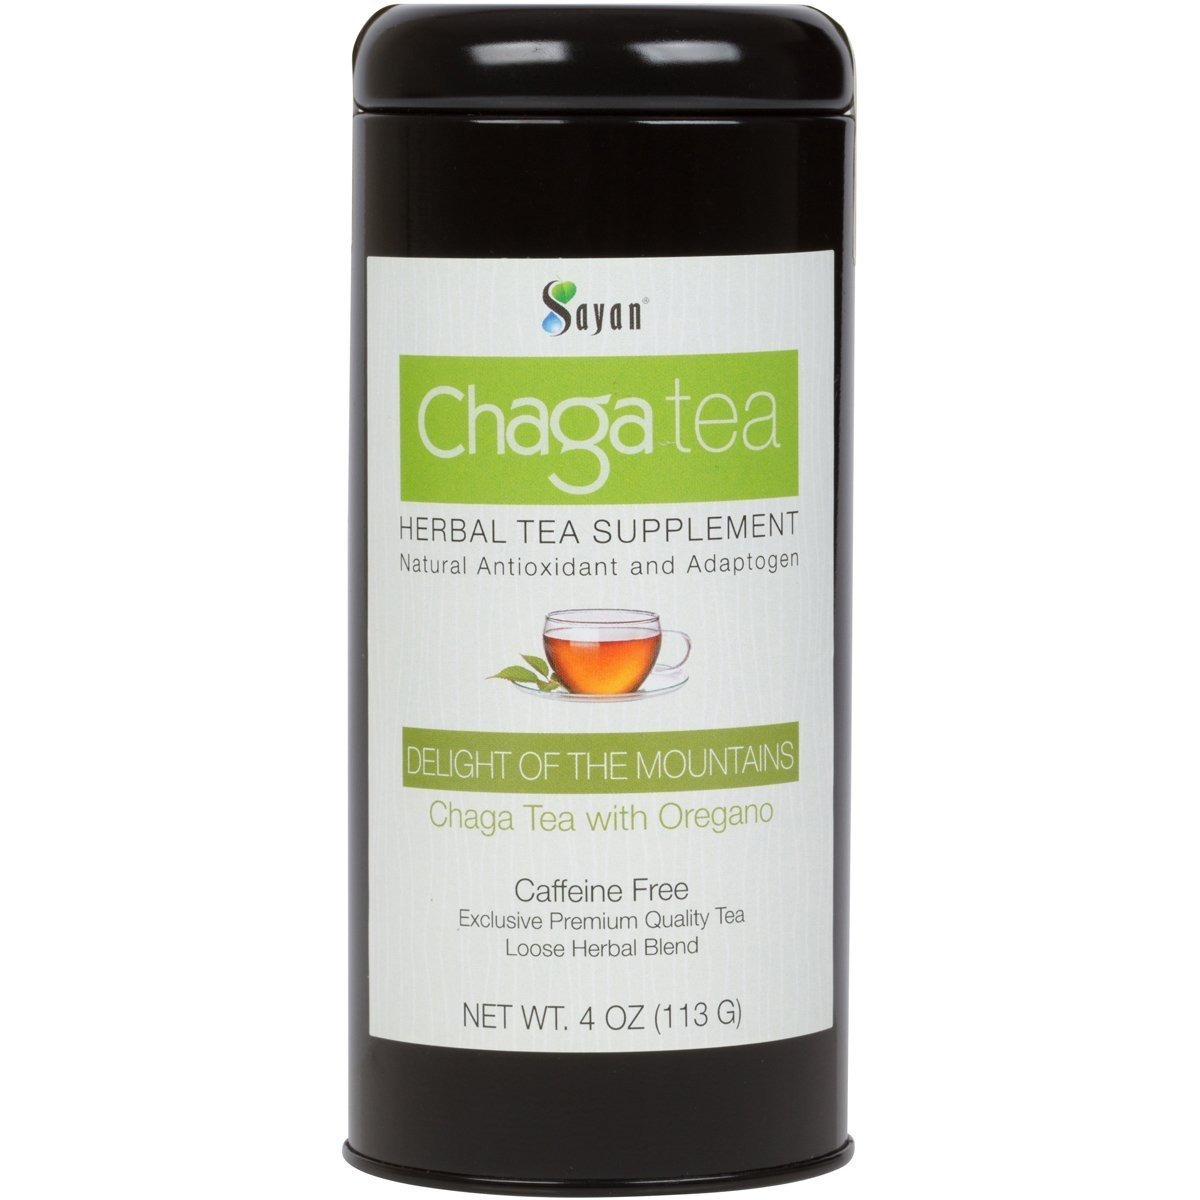
Item Name: Sayan Siberian Chaga Mushroom Premium Tea with Golden Root - 4 Oz Wild Harvested Caffeine Free
Bullet Point 1: Potent Immune System Booster. Premium aromatic and refreshing loose chaga tea with Golden Root which provides a generous number of benefits to human health. Exclusive blend of raw and extract chaga helps boost and modulate the immune system naturally. A must drink tea during cold and flu season!
Bullet Point 2: Powerful Antioxidant: high value of Oxygen Radical Absorbance Capacity and Superoxide Dismutase neutralize damages done by free radicals, protects health and slows down the aging process. Powerful anti-aging blend to regain youthful essence !
Bullet Point 3: Improve Digestive Health: A longevity tea to keep your digestive system in shape. It helps relieve indigestion while keeping the digestive system working smoothly. Our Chaga tea is great detoxifier, it effectively clears your body from toxins
Bullet Point 4: Stress Reliever and Natural Energy Booster: A highly praised powerful adaptogen increases the body's resistance to stress and eases mild tension. Boosts Energy without caffeine! Golden Root is a powerful adaptogen, allowing those who take it to cope with stress, as well as increasing memory, stability, strength and mobility.
Bullet Point 5: Wild Harvested in pristine remote forest and produced with compliance to all Good Manufacturing Practice Requirements. Safe for vegans and vegetarians. No additive fillers or GMO. Gluten, Dairy and Caffeine Free!
Product Description: Get a caffeine-free kick with Siberian Chaga loose tea. A soul-soothing woodsy-tasting tea allows optimal release of Chaga's aroma, flavor, and various health benefits. Chaga's purifying properties were first documented in Chinese traditional medicine thousands of years ago, where it was called "A Gift from God" and "King of Herbs. In the Sayan Mountains of Siberia, locals brew tea with Chaga from wild birch tree forests. Why should you choose Sayan's premium Chaga tea? We at Sayan harvest Chaga only from the Siberian region, home to some of the most potent Chaga mushrooms. We use low-temperature water extraction with a freeze-drying process to preserve essential ingredients. In turn, our extract is very concentrated. From 6.26lb of raw Chaga, we get 1lb of extract. Sayan is the only company in the world offering pure wild-harvested, exclusive Chaga tea blends with raw and extracted Chaga, retaining the freshness and purity of its health benefits. Chaga Mushroom tea optimizes the powerful effects of antioxidants. With higher ORAC levels than acai berries or blueberries, this tea includes copper, potassium, iron, and vitamins D, K, and B. A Powerful adaptogen, Chaga reduces stress and premature aging. Sayan Chaga is also Gluten-free and safe for vegetarian and vegan diets. Our raw Siberian Chaga tea minimizes fatigue, boosts alertness, detoxifies the body, and supports digestion. Chaga loose tea is a delicious way to get a caffeine-free burst of energy while improving longevity and promoting well-being. Our Chaga tea contains an impressive amount of antioxidants, polysaccharides, beta-glucans, and polyphenols that help enhance energy levels and protect your cells against cell-damaging free radicals.
Value: 4.0
Unit: Ounce

Price: 28.99